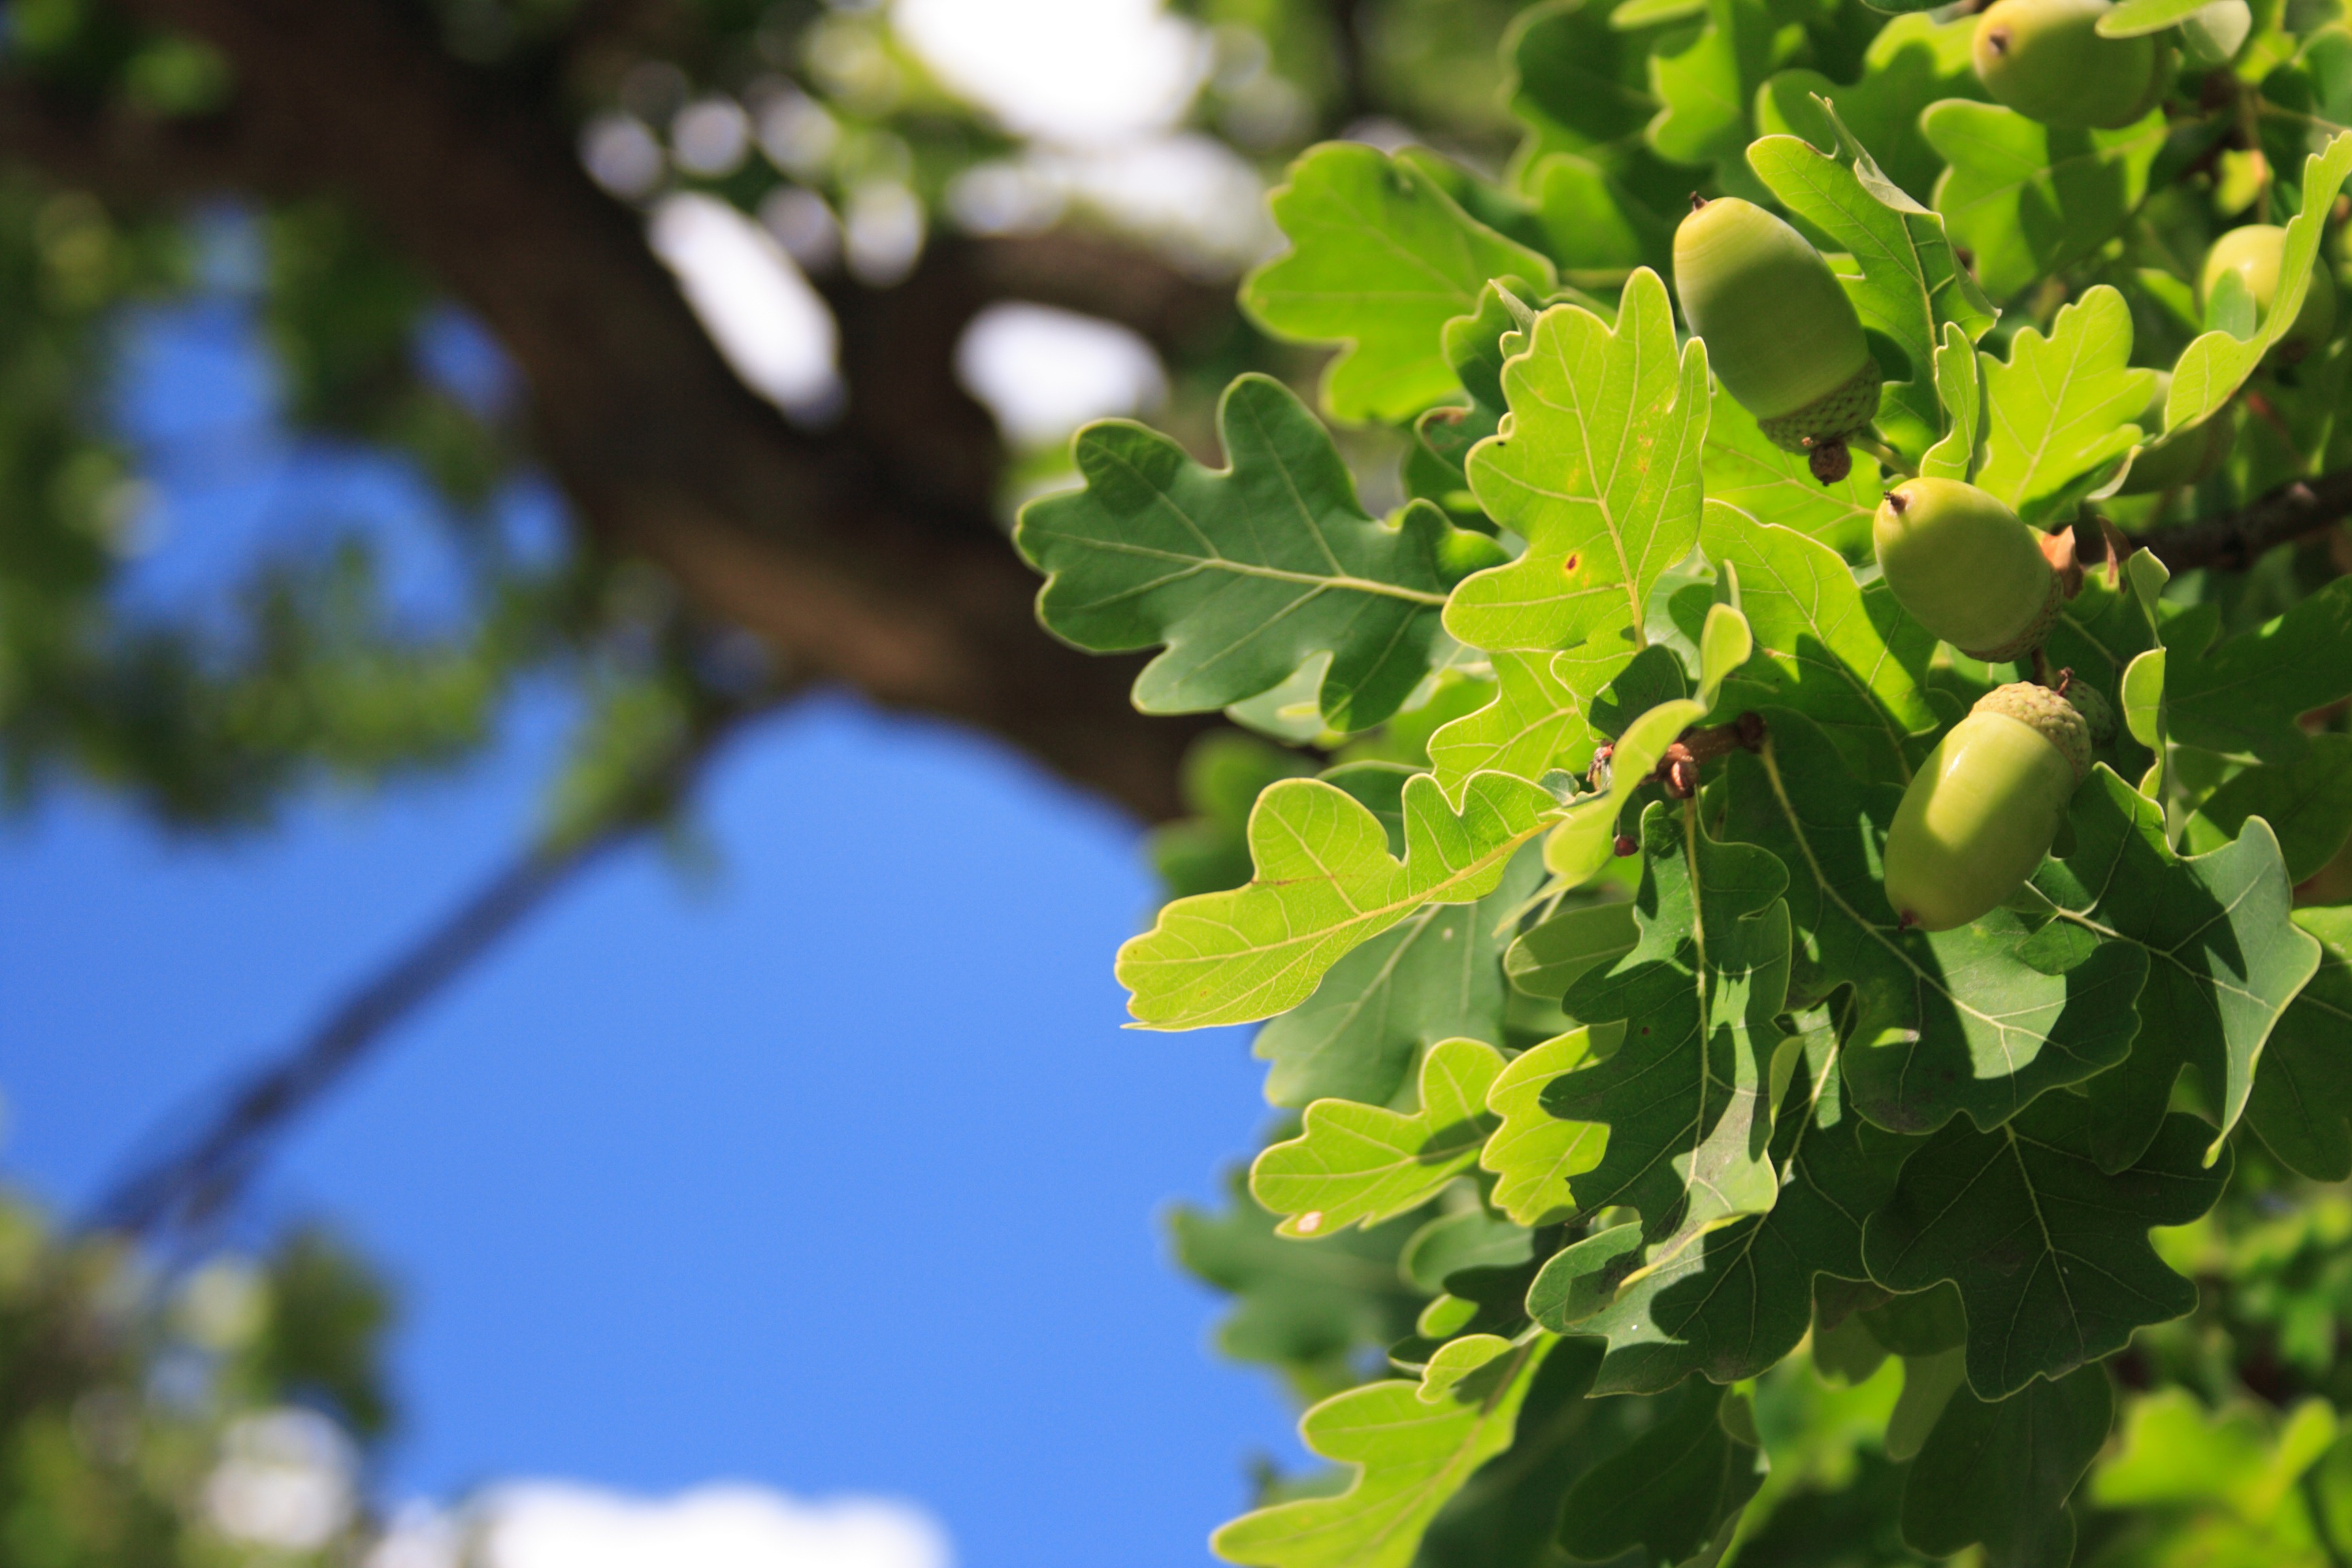
tree, nature, branch, blossom, plant, wood, fruit, sunlight, leaf, seed, flower, food, green, produce, autumn, fresh, botany, nut, flora, acorn, shrub, oak, acorns, flowering plant, maidenhair tree, woody plant, land plant